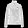
Label: Coat